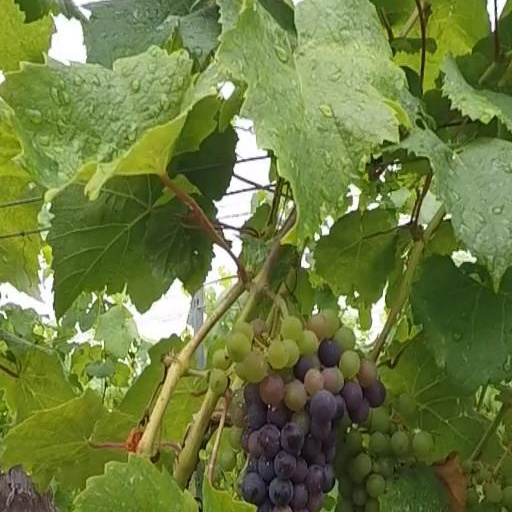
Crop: grape